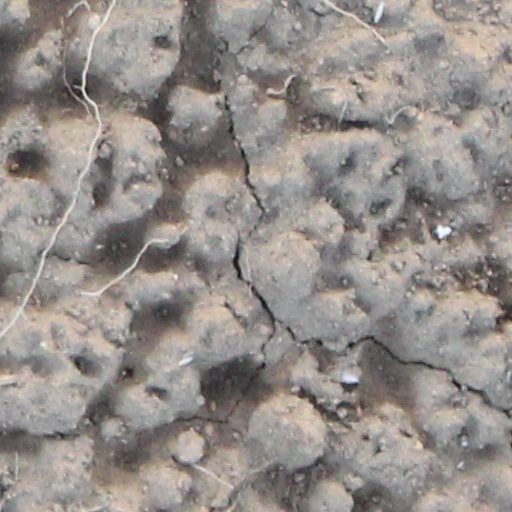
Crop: wheat